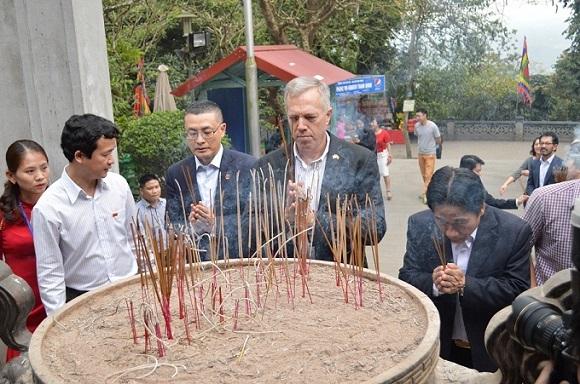
có một nhóm người đang tụ tập ở quanh một cái lư hương